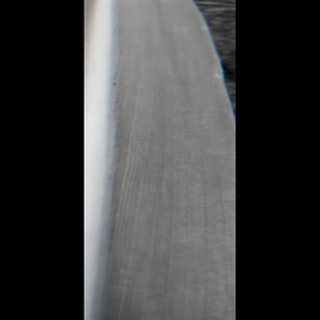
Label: sugarcane_yellow_leaf_disease